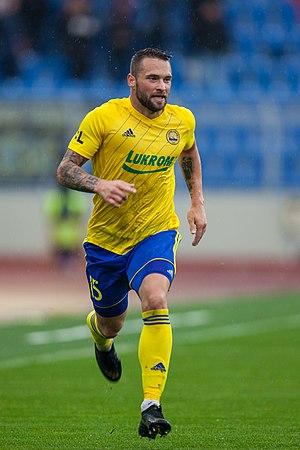
Antonín Fantiš est un footballeur tchèque né le 15 avril 1992 à Prague. Il évolue au poste d'attaquant.